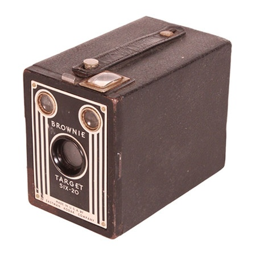
i pinned this vintage brownie target camera from the event at person and main !